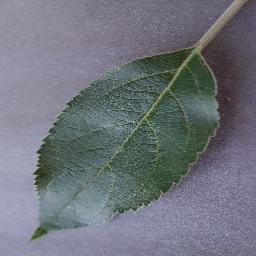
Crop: apple
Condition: healthy